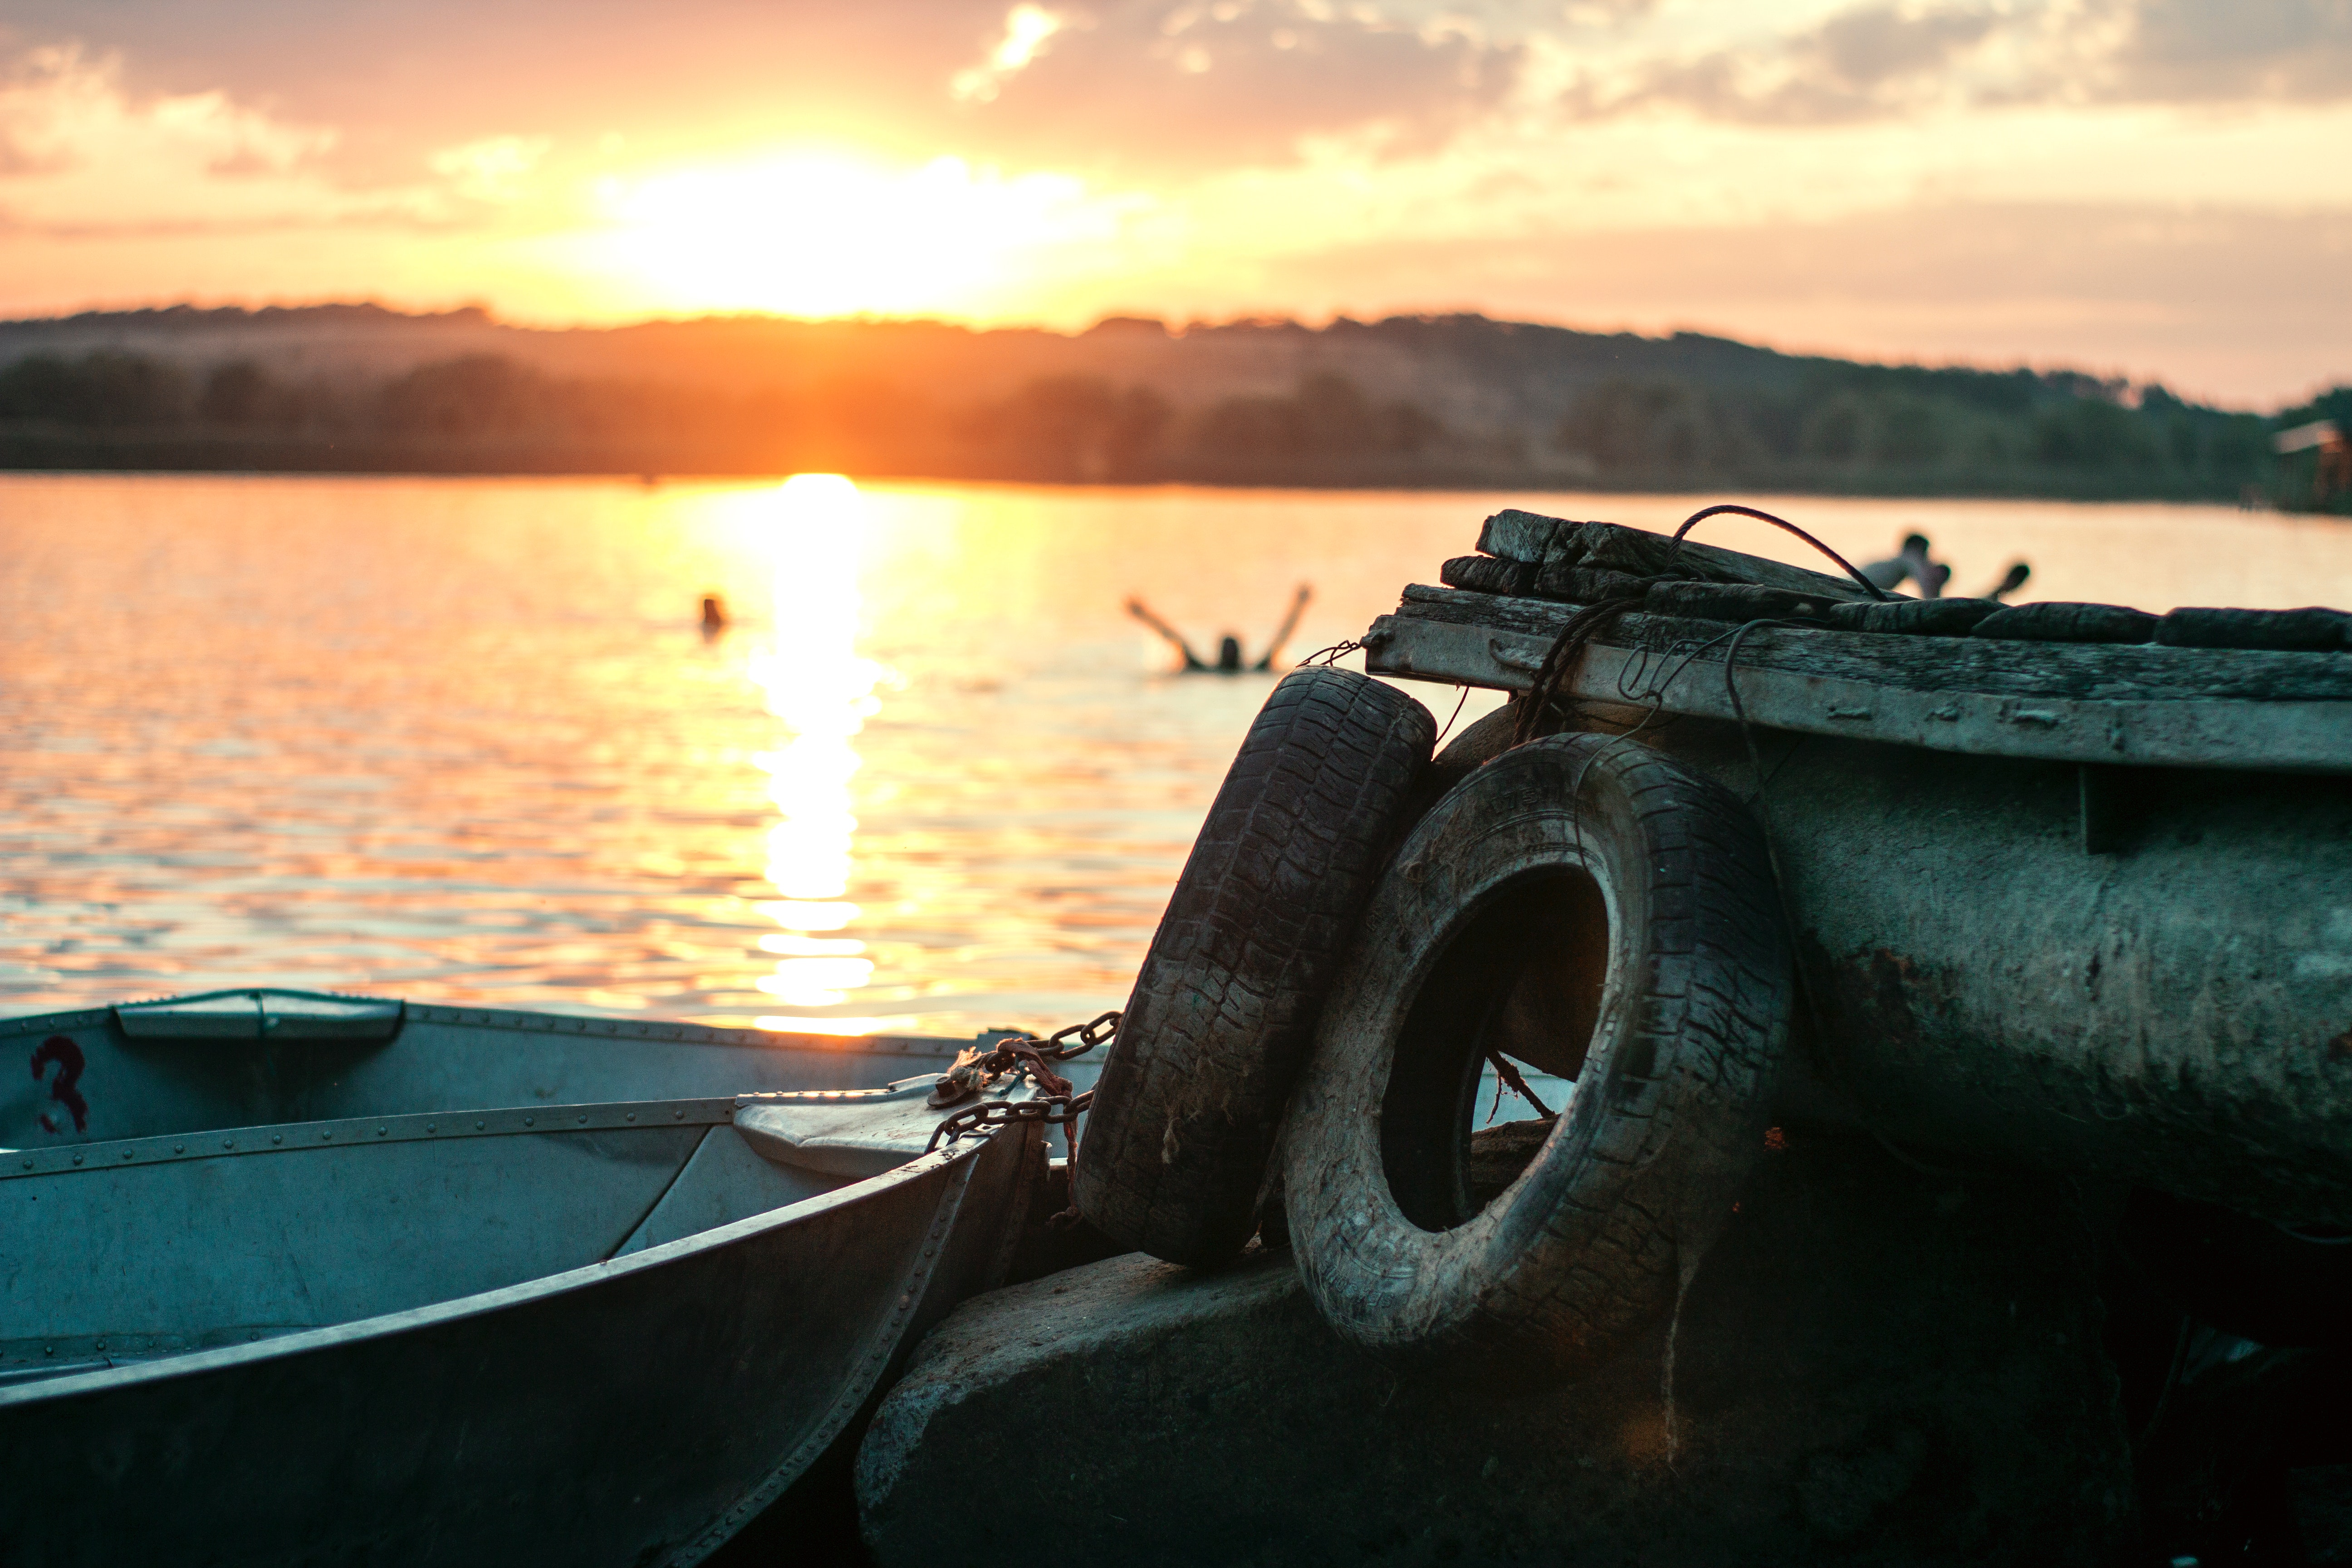
sky, water, sunset, morning, boat, evening, cloud, vehicle, sunrise, horizon, sea, calm, river, photography, water transportation, landscape, sunlight, dusk, lake, watercraft, vacation